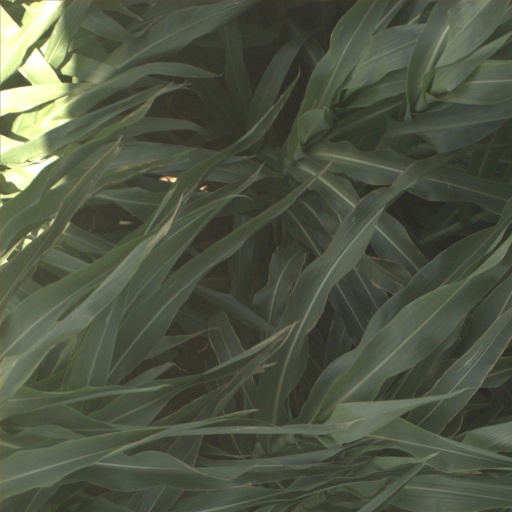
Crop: sorghum